Hewlett Packard Labs

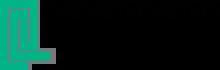

Hewlett Packard Labs is the exploratory and advanced research group for Hewlett Packard Enterprise and its businesses. It was formed in November, 2015 when HP Labs spun off Hewlett Packard Labs to reflect the spin off of Hewlett Packard Enterprise from HP Inc. (formerly Hewlett-Packard). The lab is located in Palo Alto, California.